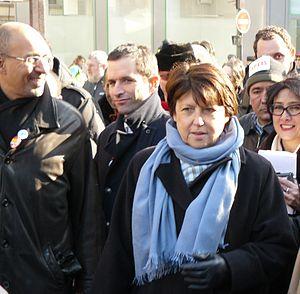
Martine Aubry, premier secrétaire du Parti socialiste français, en compagnie de Benoît Hamon et de Harlem Désir lors de la manifestation nationale du 29 janvier 2009, à Paris.
Benoît Hamon, né le 26 juin 1967 à Saint-Renan, est un homme politique français.